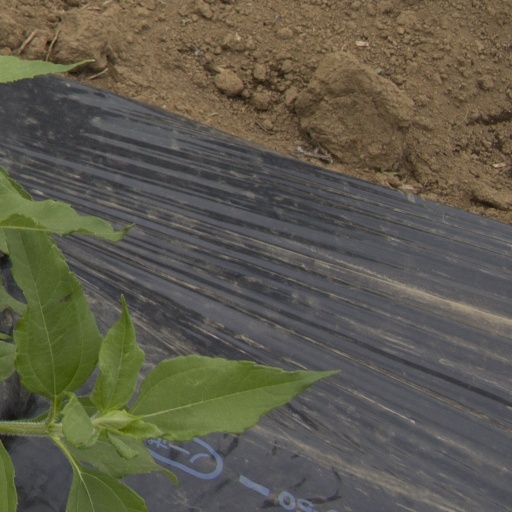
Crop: Jerusalem artichoke